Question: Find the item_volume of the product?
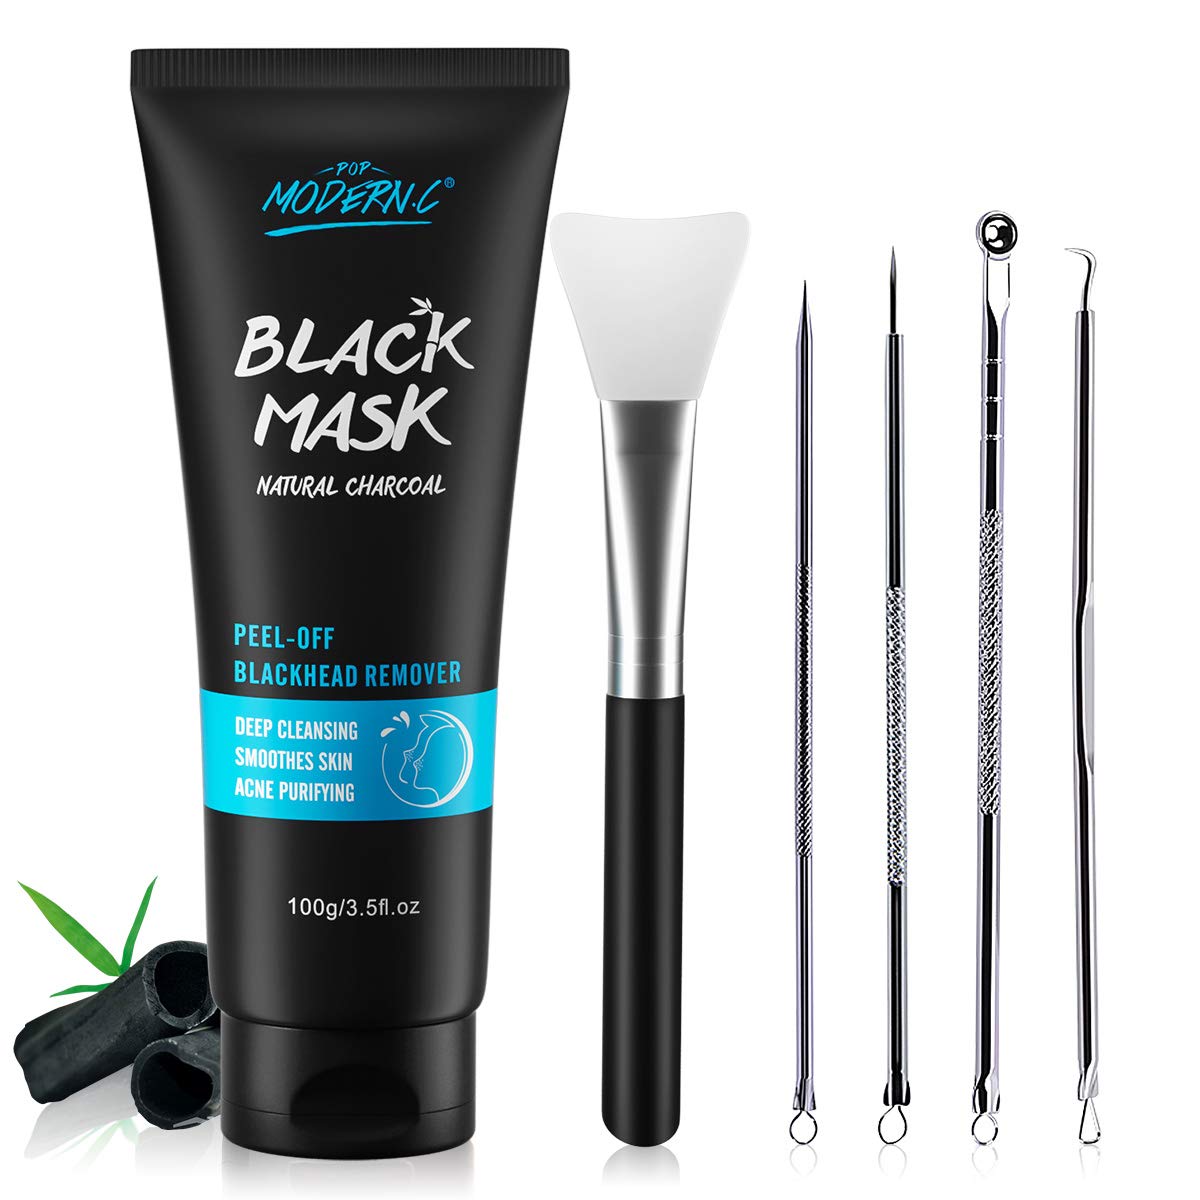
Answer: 3.5 fluid ounce